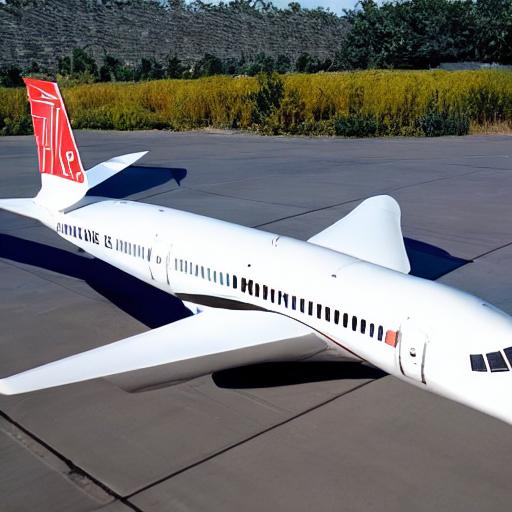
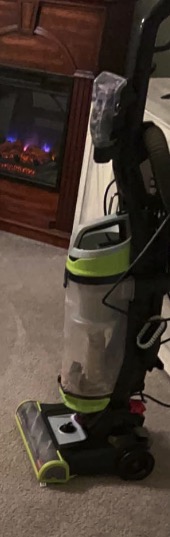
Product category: items_vacuum
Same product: no